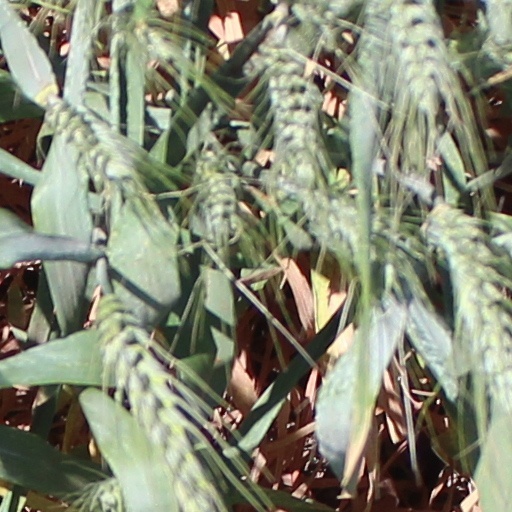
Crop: wheat